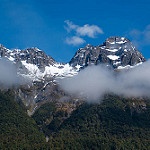
Label: mountain